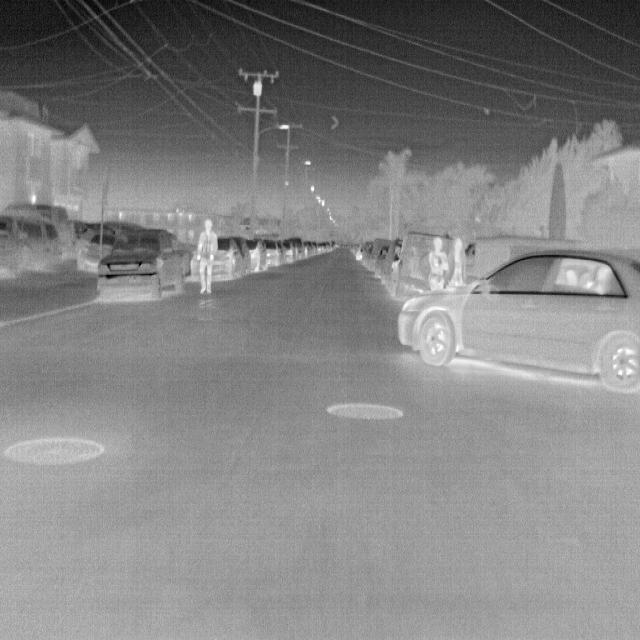
Detected objects:
label: person
label: person
label: person